Mutation

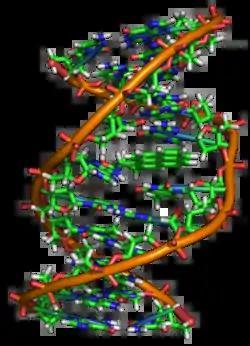
A covalent adduct between the metabolite of benzo["a"]pyrene, the major mutagen in tobacco smoke, and DNA

Induced mutations are alterations in the gene after it has come in contact with mutagens and environmental causes.